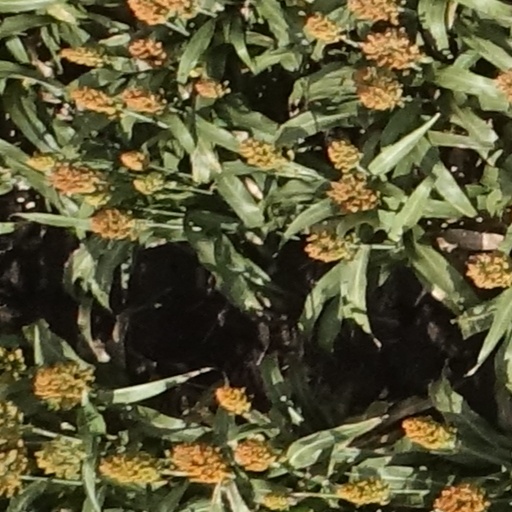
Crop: sorghum